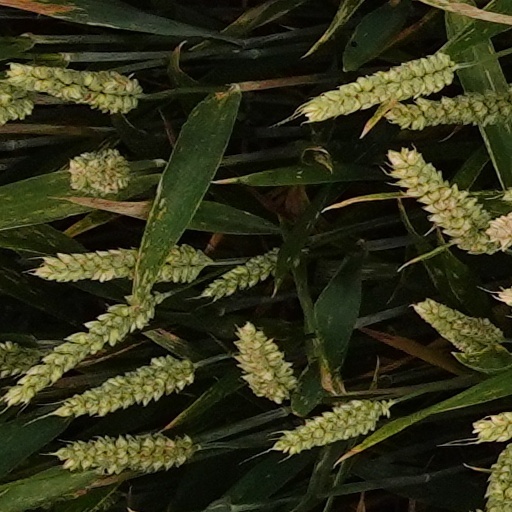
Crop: wheat